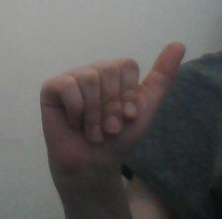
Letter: dhad